Dead or Alive Xtreme 3

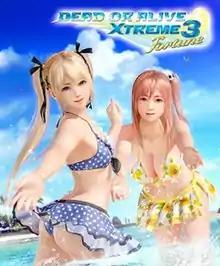
Cover art for "Dead or Alive Xtreme 3: Fortune" featuring Marie Rose (left) and Honoka (right)

is a sports video game developed by Team Ninja and published by Koei Tecmo. It was released on March 24, 2016, as Dead or Alive Xtreme 3: Fortune for PlayStation 4 and as Dead or Alive Xtreme 3: Venus for PlayStation Vita. An updated version for PlayStation 4 and Nintendo Switch, entitled Dead or Alive Xtreme 3: Scarlet was released on March 20, 2019.